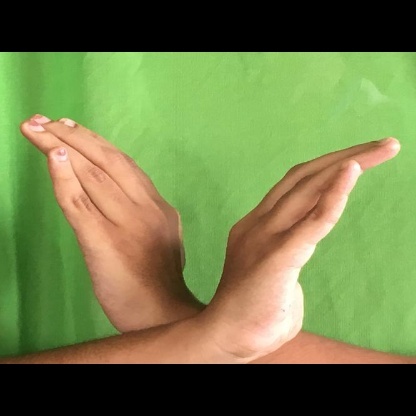
Mudra: Nagabandha